British Rail Class 720

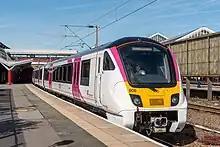
Class 720 c2c being tested at Crewe

In December 2017, c2c announced it had reached an agreement with rolling stock financiers Porterbrook and manufacturer Bombardier to procure 60 vehicles of the latter's Aventra family—formed into six 10-car trains—with the intention that they would enter service in 2021. The order was subsequently amended to comprise twelve 5-car trains. These will be numbered in subclass 720/6, following an earlier expectation that they would be designated Class 711.